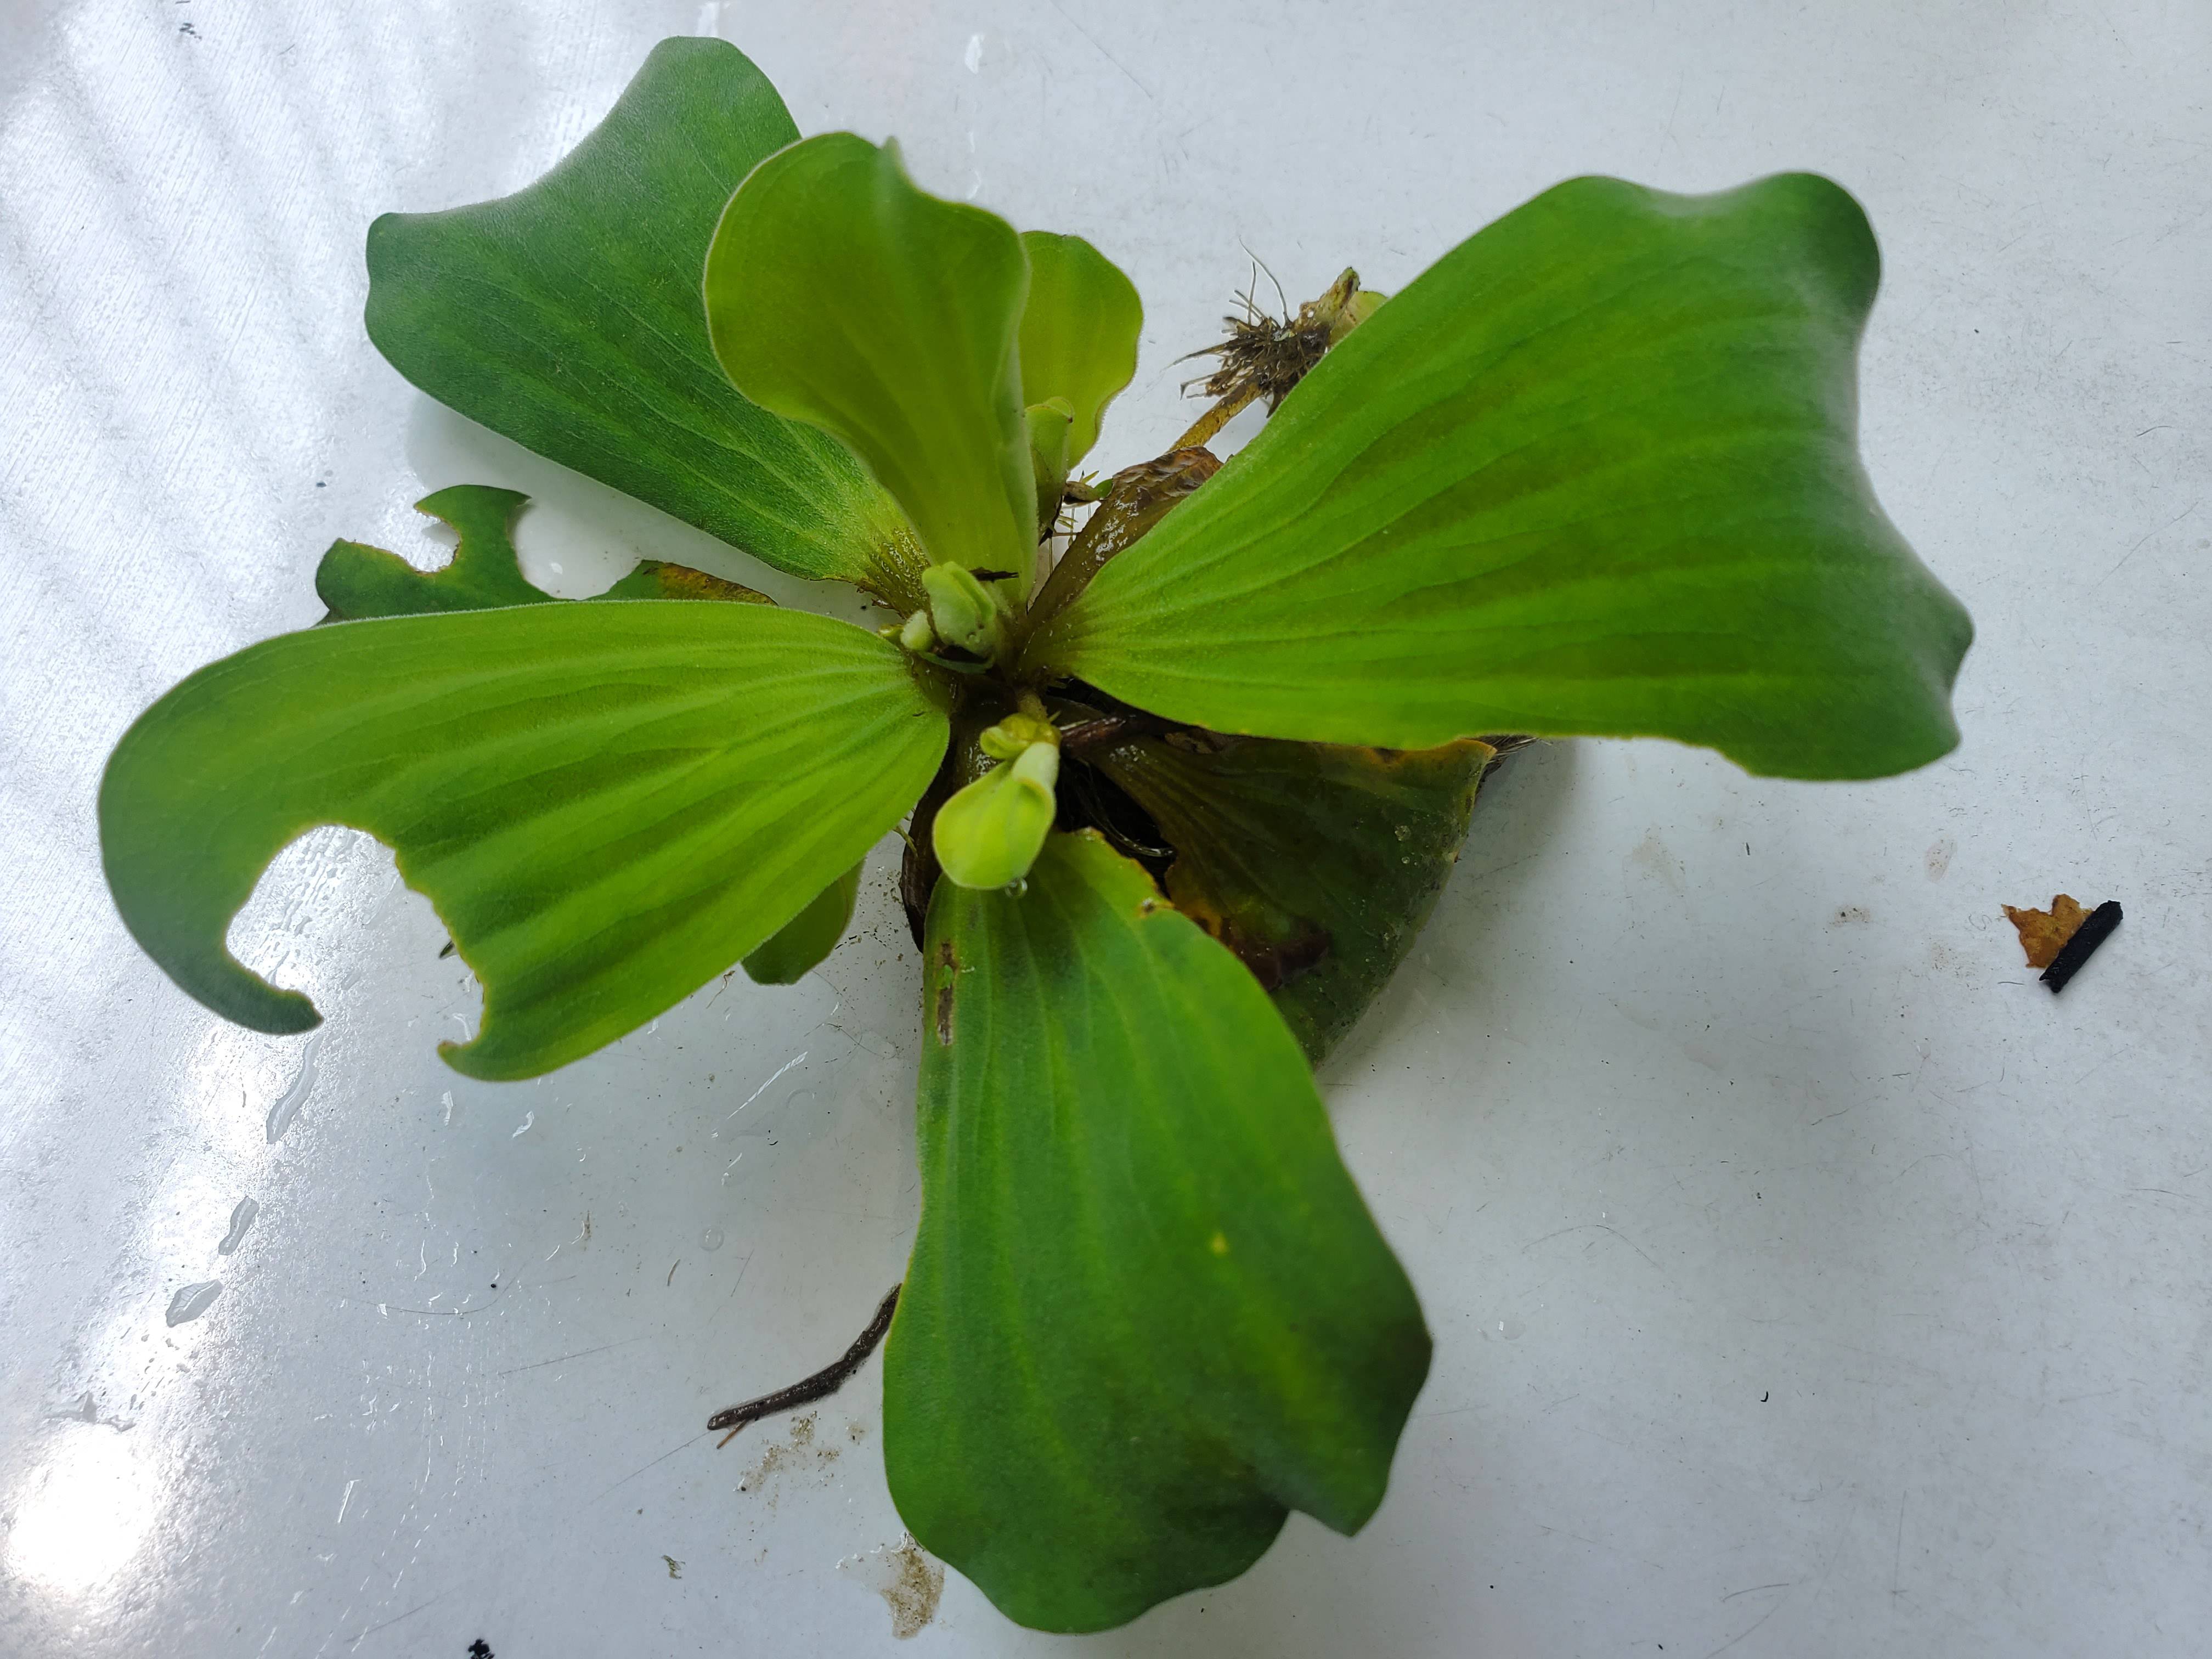
Species: Water Lettuce (Pistia stratiotes)